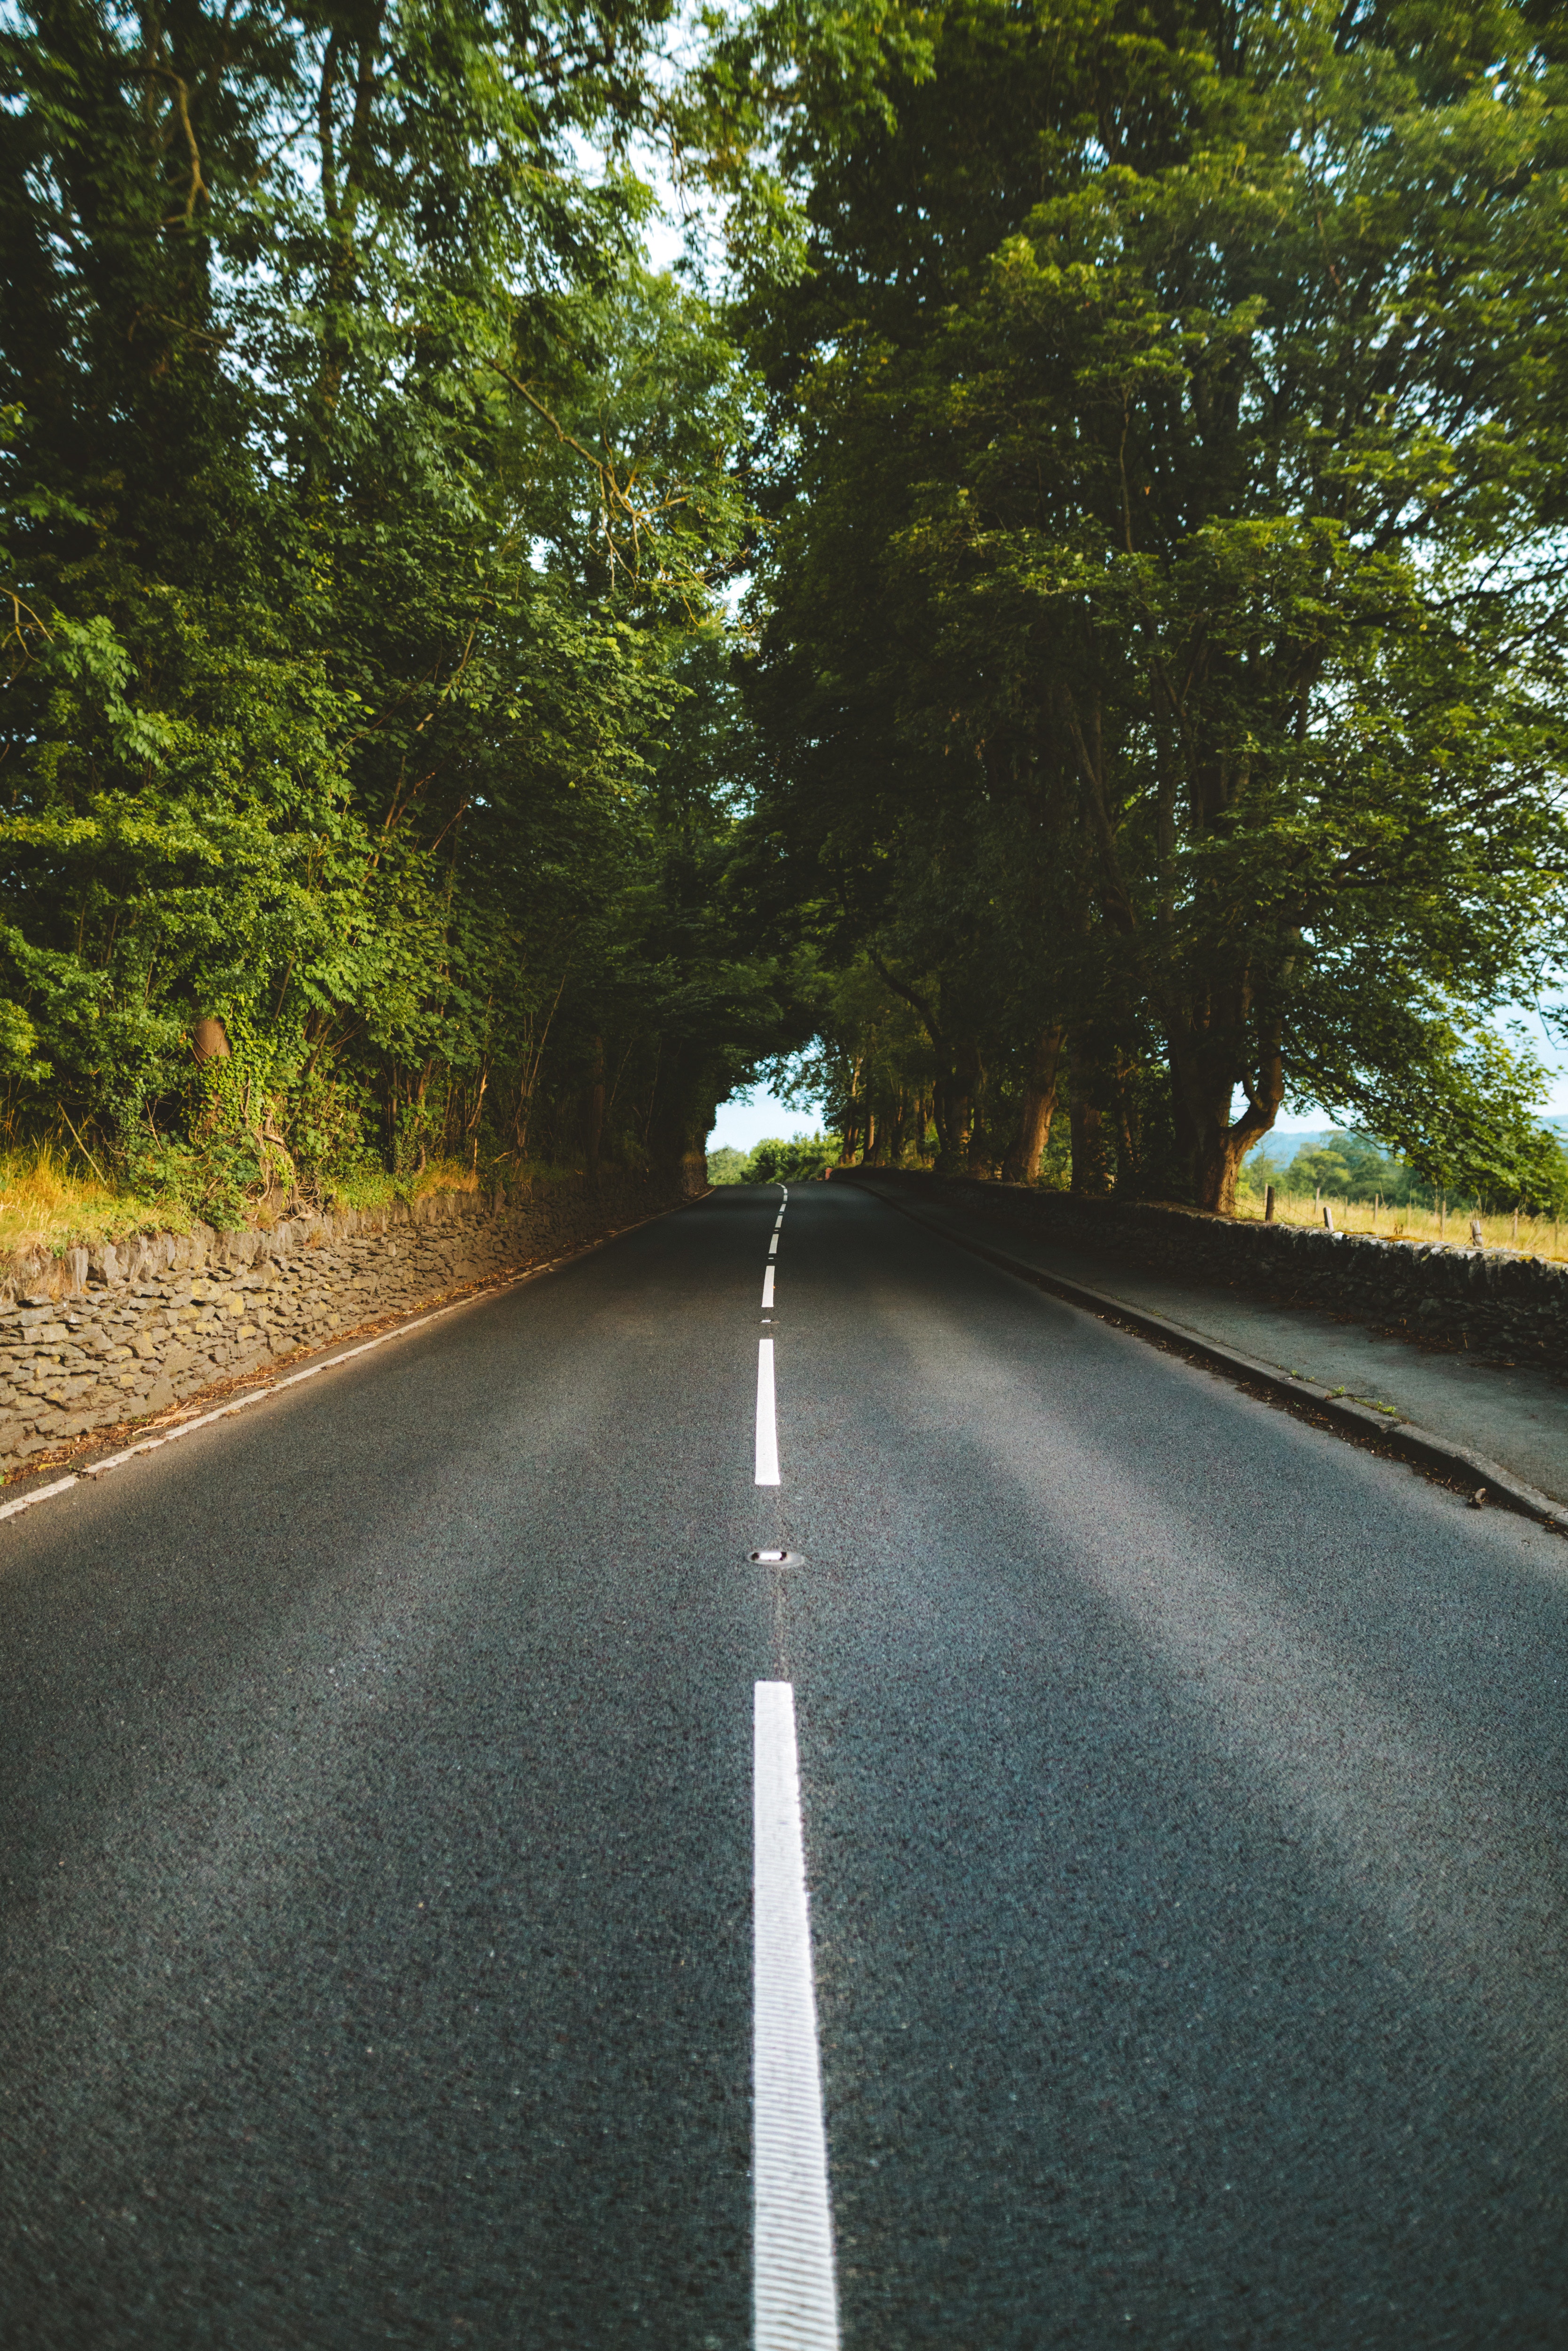
road, asphalt, lane, thoroughfare, road surface, highway, infrastructure, tar, tree, road trip, line, plant, nonbuilding structure, shoulder